Lolong

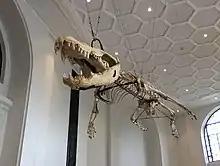
Preserved skeleton of Lolong at Philippine National Museum

Lolong was found dead inside his compound at around 8:00p.m. on 10 February 2013. The necropsy revealed he had died of pneumonia and cardiac arrest, which was aggravated by a fungal infection and stress.